Sandford Fleming

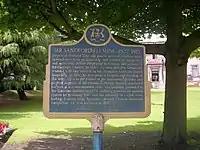
Ontario plaque to Fleming, "Inventor of Standard Time", at War Memorial Gardens, Kirkcaldy, Fife, Scotland

Fleming is credited with "the initial effort that led to the adoption of the present time meridians". After missing a train while travelling in Ireland because a printed schedule listed p.m. instead of a.m., in 1876 he wrote a memoir "Terrestrial Time" where he proposed a single 24-hour clock for the entire world, conceptually located at the centre of the Earth and not linked to any surface meridian. He later called this time "Cosmopolitan time" and later still "Cosmic Time". He proposed 24 time zones, each an hour wide or 15 degrees of longitude. The zones were labelled A-Y, excluding J, and arbitrarily linked to the Greenwich meridian, which was designated G. All clocks within each zone would be set to the same time as the others, and between zones the alphabetic labels could be used as common notation. So for example cosmopolitan time G:45 would map to local time 14:45 in one zone and 15:45 in the next.